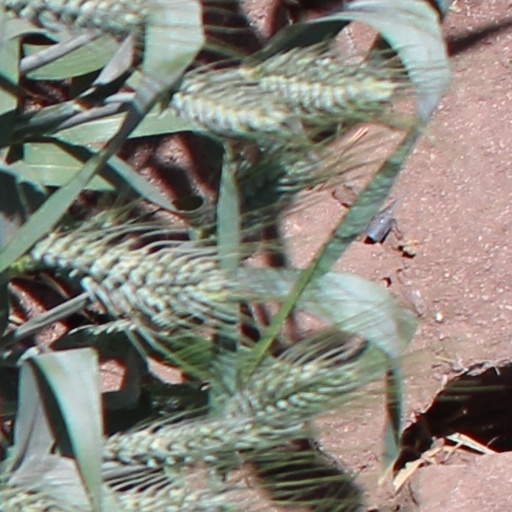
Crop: wheat